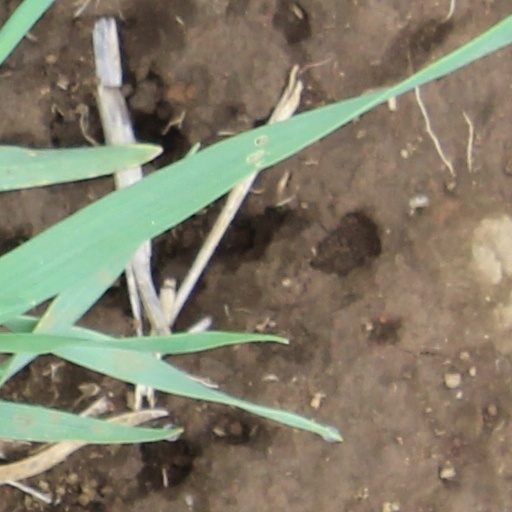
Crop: wheat